Pangxiejia station

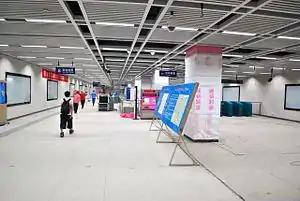

Pangxiejia Station, is a station of Line 2 and Line 7 of Wuhan Metro. It entered revenue service on December 28, 2012. It is located in Wuchang District.